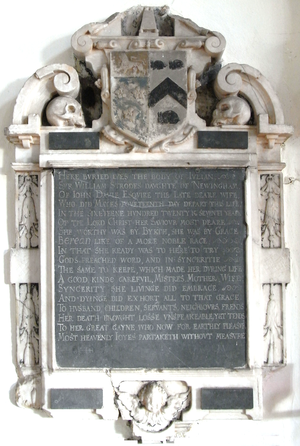
Sir John Davie, 1ᵉʳ baronnet de Creedy dans la paroisse de Sandford, près de Crediton, dans le Devon, était membre de la gentry du Devonshire.